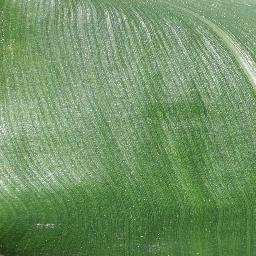
Label: Corn___healthy